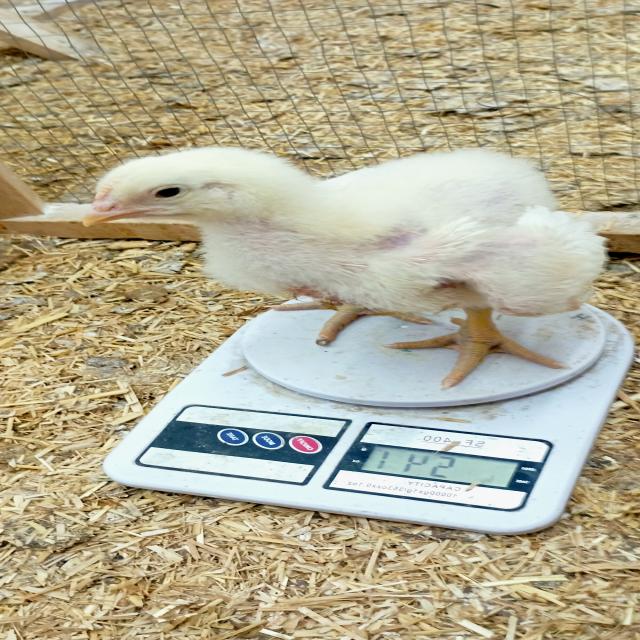
Weight: 541 g